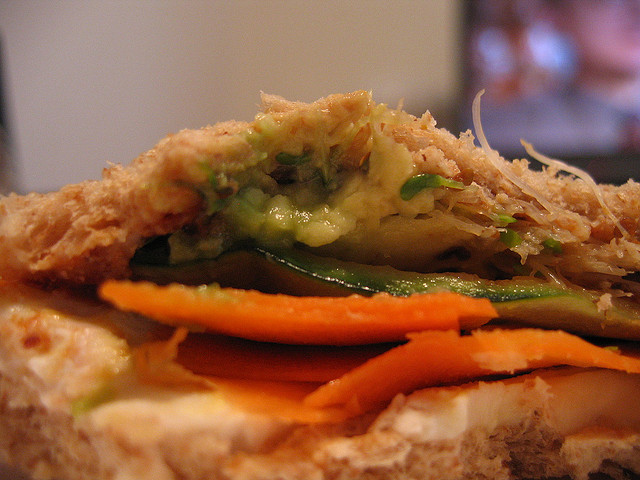
user: Given an image and a question. Answer the question in a short answer. Question: Which part of the body is the orange vegetable said to be good for? Short Answer:
assistant: eye